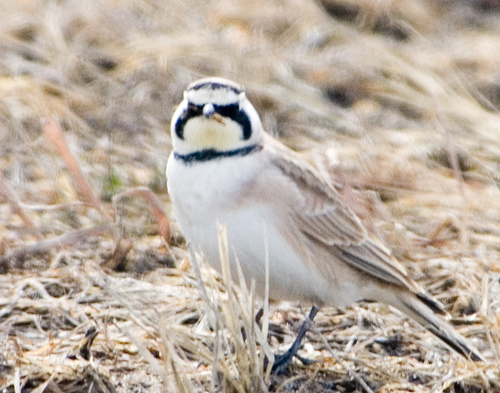
this bird has a white breast and belly, black cheek patches and neckline, with brown wings.
the bird has a distinctive white breast color and has a black cheek patch.
white bellied bird with tan and white wings and a black eye patch and black neck stripe.
this bird has a white belly and breast with a short pointy bill.
a medium sized bird with a white belly, and a bill that curves downwards
this bird has wings that are grey and has a white body
this bird has a light yellow throat, brown and white secondaries and a white belly.
the bird has a white belly, tan wingbars and a small bill.
a white bird with a brown and white wings, and the head is small compared to its body
this bird has a pointed bill, with a white breast.
Species: Horned Lark